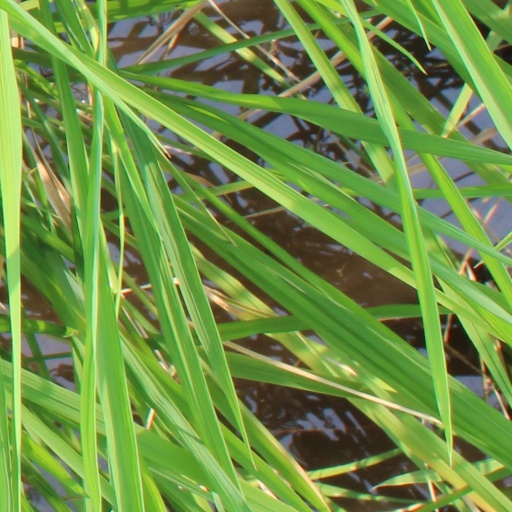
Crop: rice